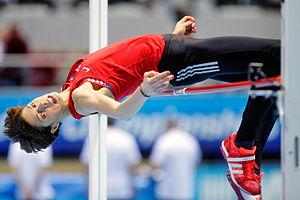
Blanka Vlašić, née le 8 novembre 1983 à Split est une athlète croate, spécialiste du saut en hauteur. Avec 2,08 m elle détient la deuxième meilleure performance mondiale de tous les temps, à un centimètre du record du monde. Quadruple championne du monde entre 2007 et 2010,